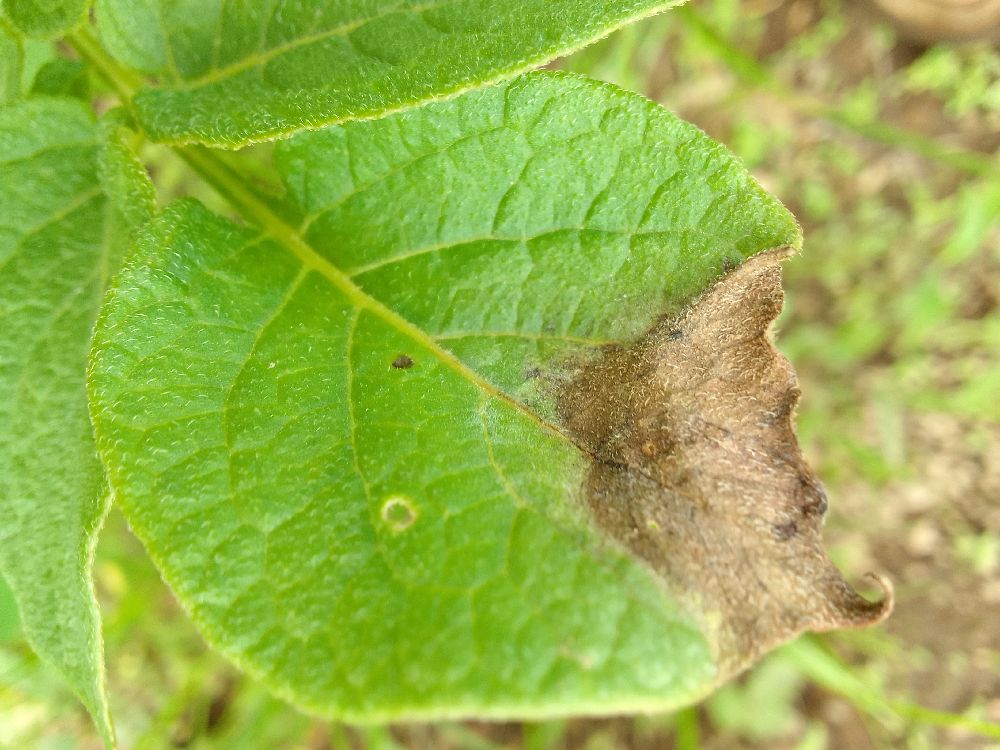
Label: Late blight